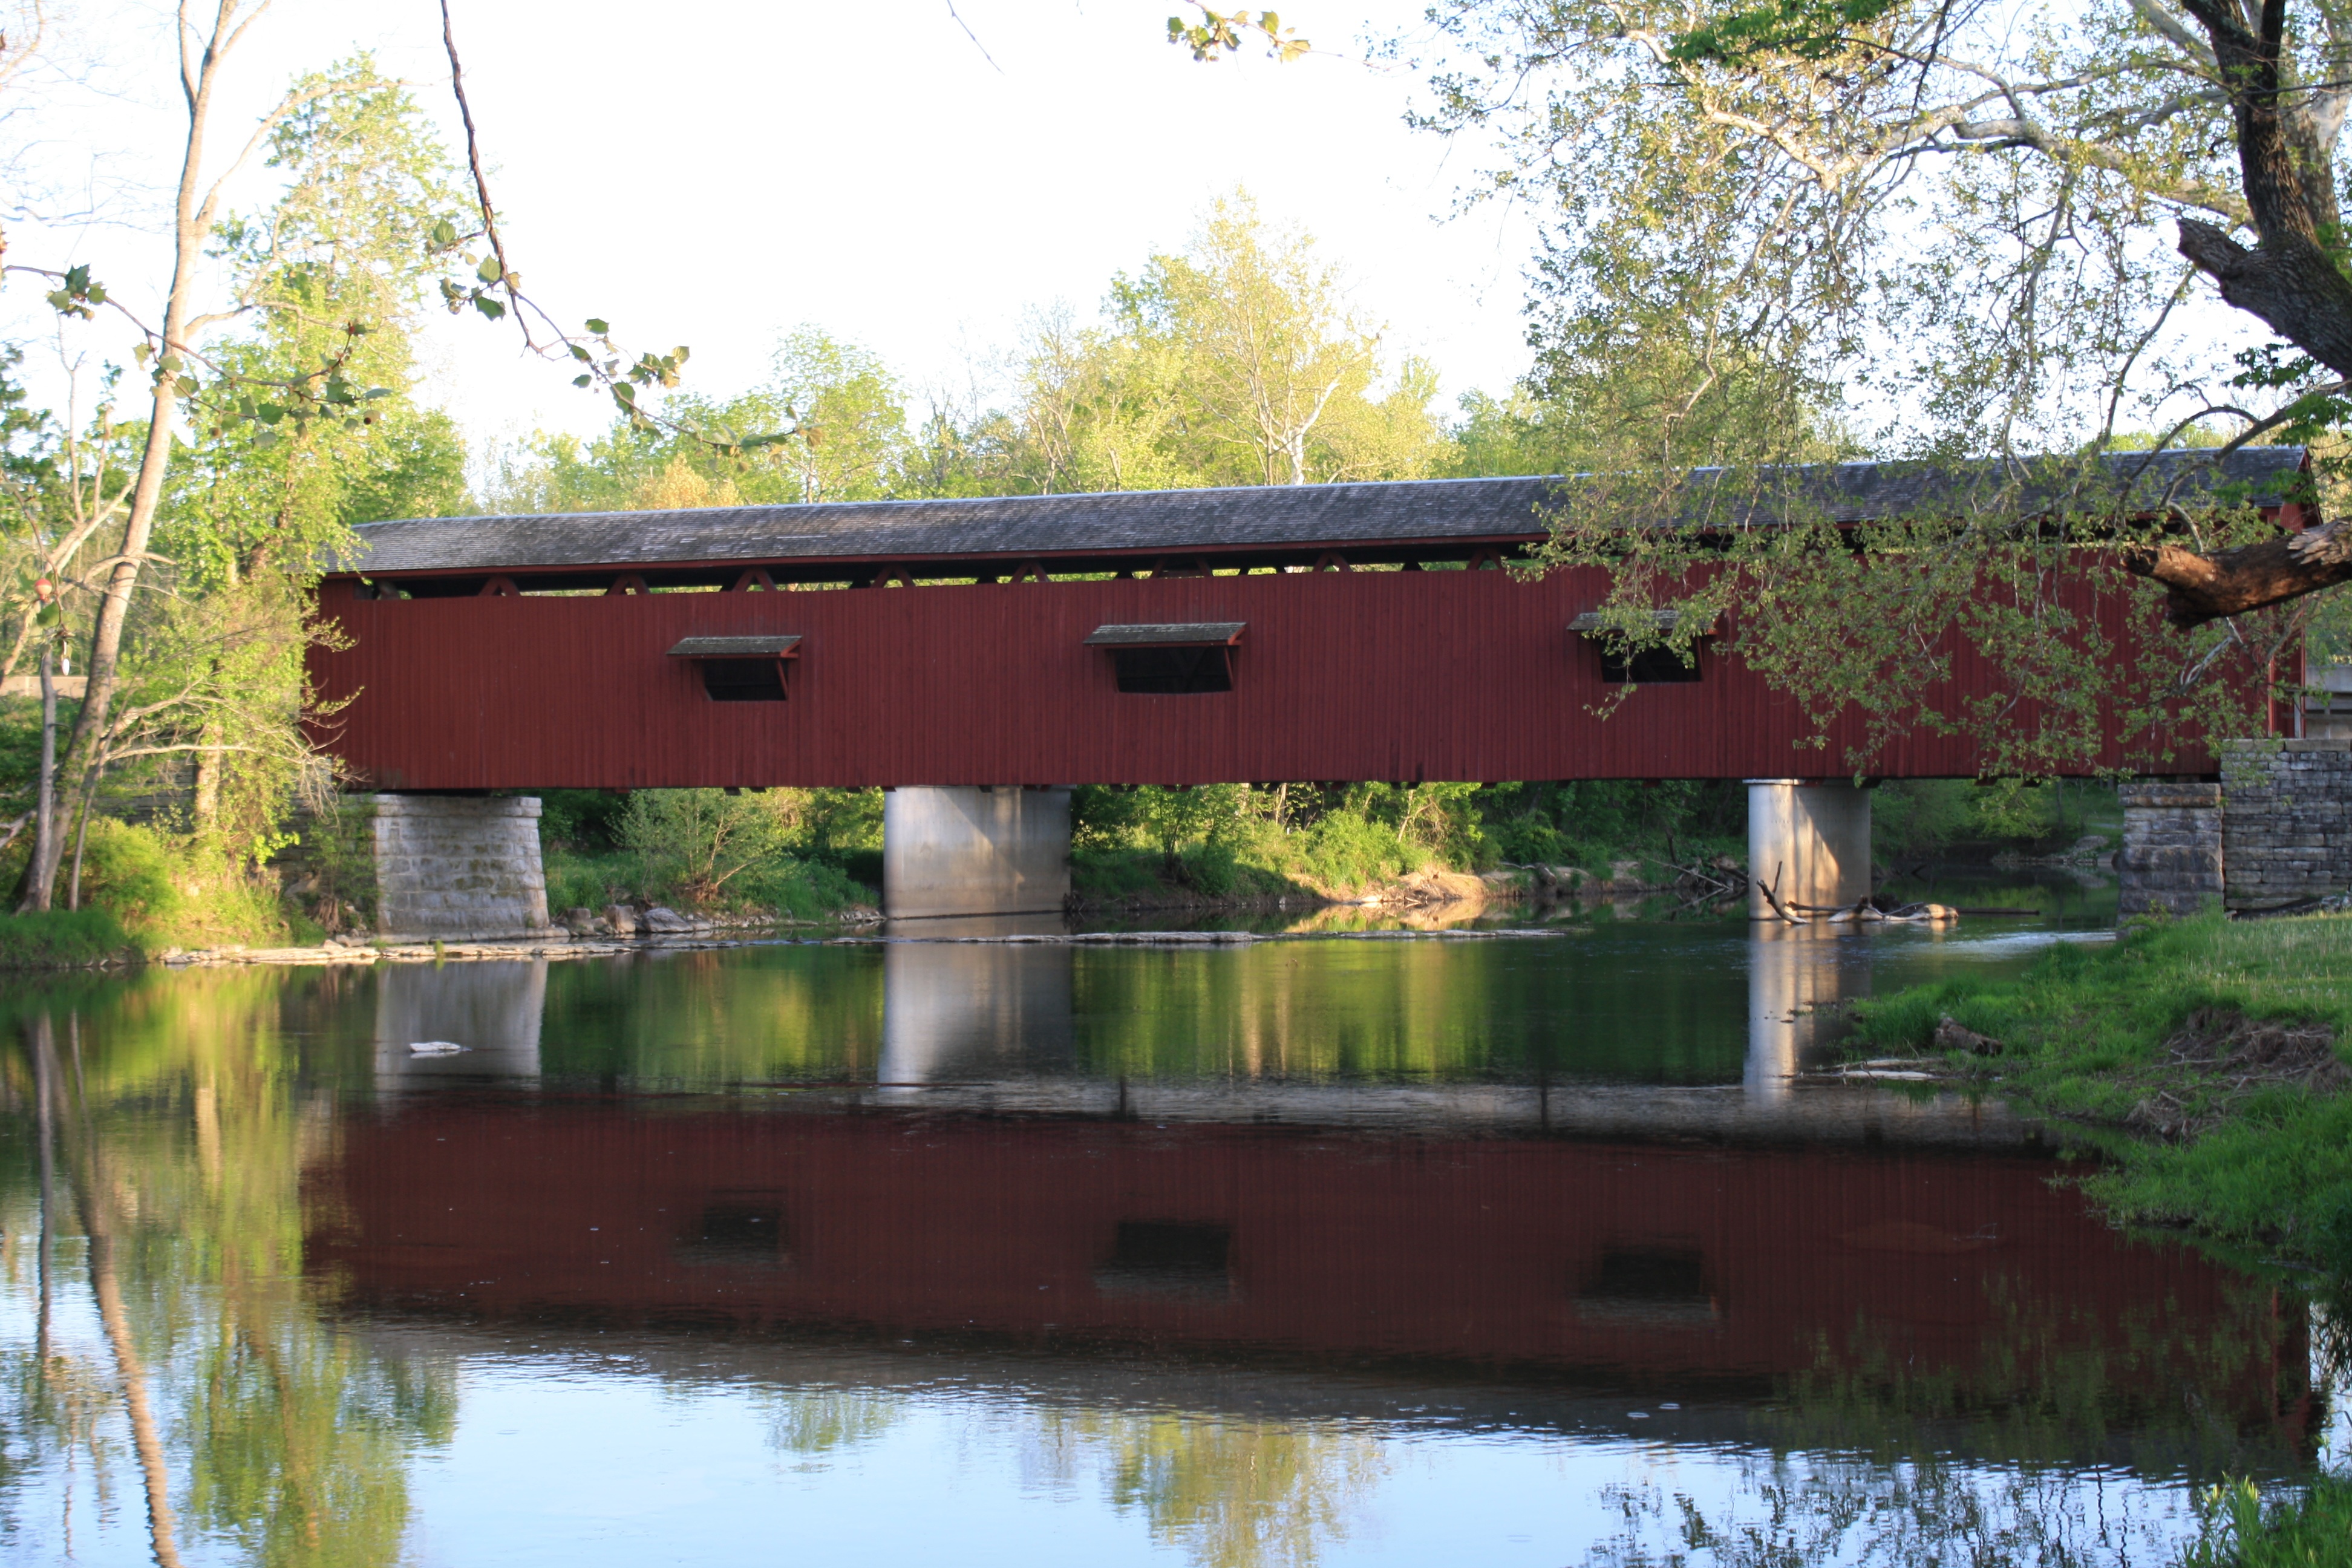
tree, bridge, flower, river, pond, reflection, waterway, outdoors, fish pond, rolling stock